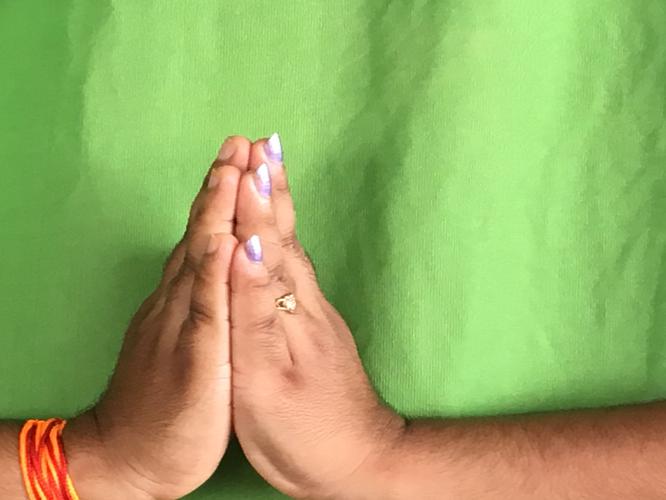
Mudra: Anjali
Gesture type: double_hand